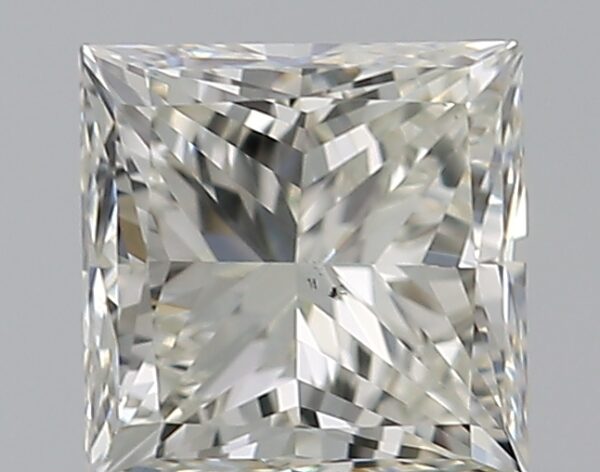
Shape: princess
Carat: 0.59
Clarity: VS2
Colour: K
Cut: EX
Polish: EX
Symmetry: VG
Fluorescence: N
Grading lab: GIA
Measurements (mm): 4.45 x 4.44 x 3.24